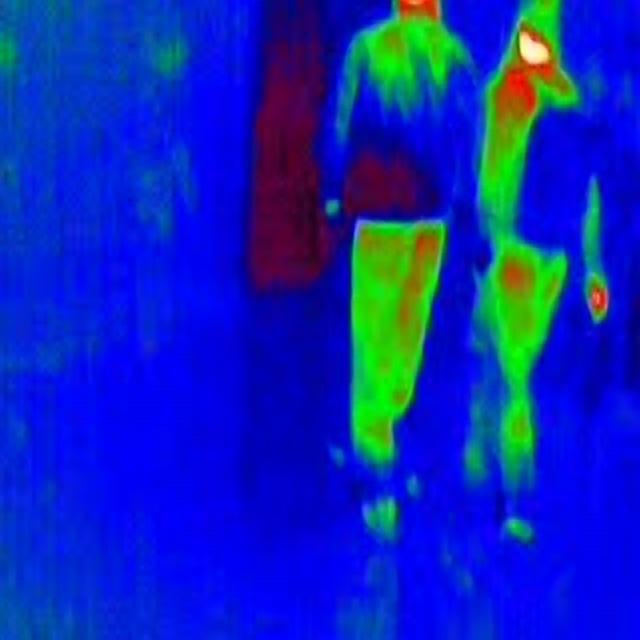
Detected objects:
label: person
label: person